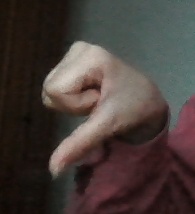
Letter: waw